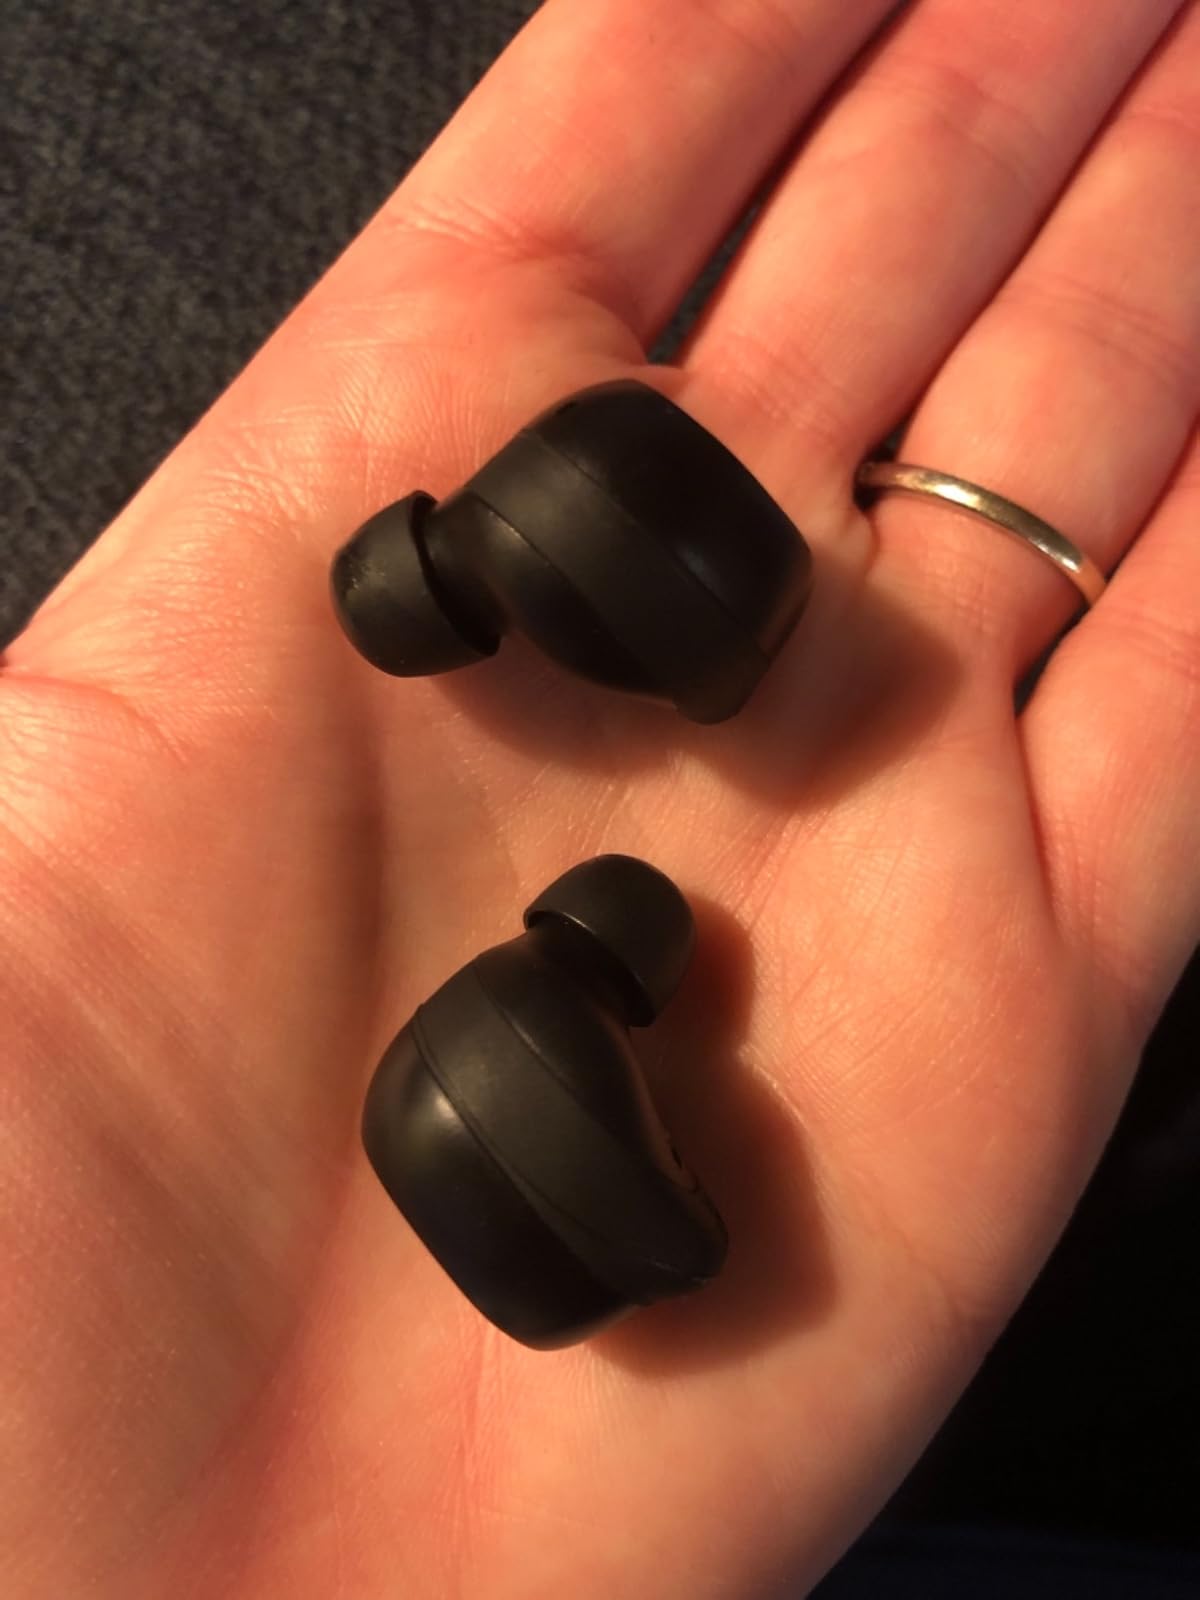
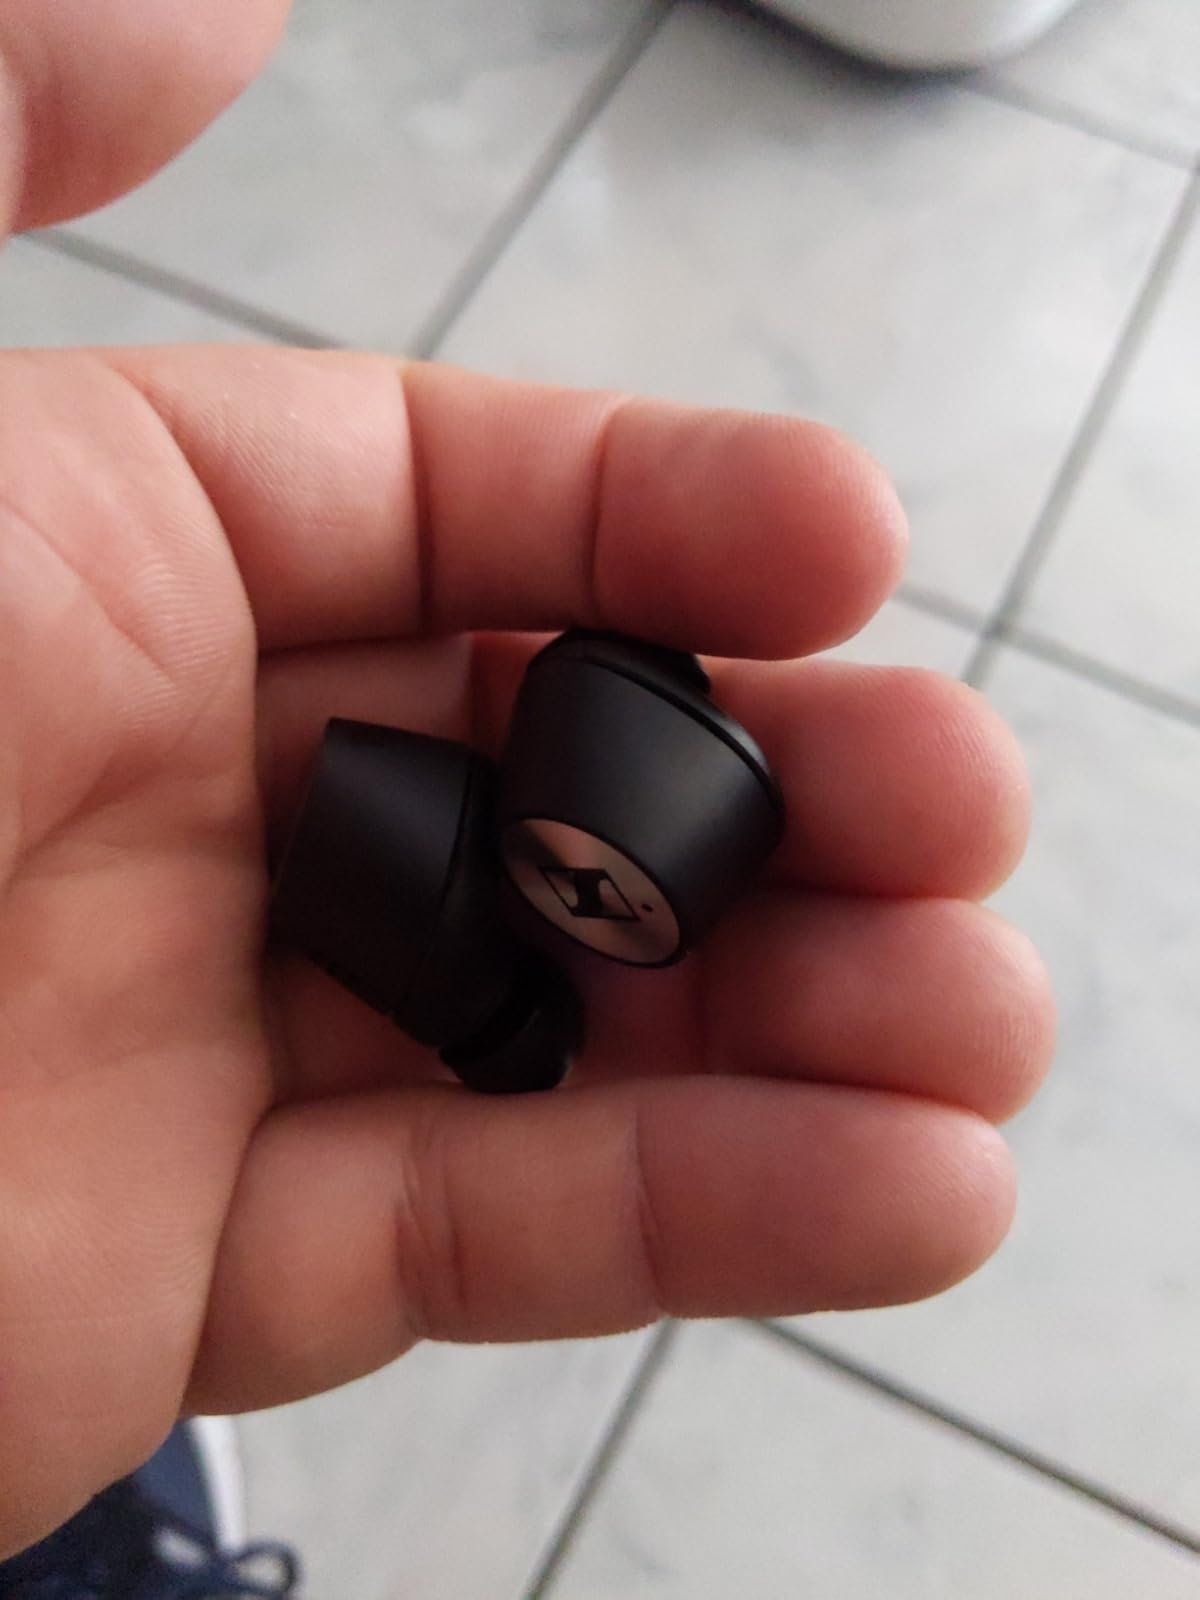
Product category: earbuds
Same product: no